Optical granulometry

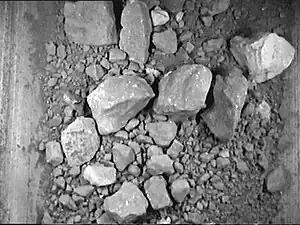
Step 1: Taking a photo- A sample of the material you would like to measure

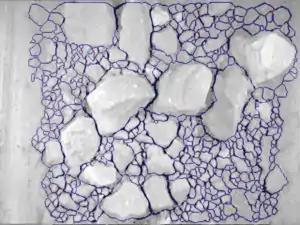
Step 2: Edge Detection- By completing an edge detection process, the software can determine the various sizes of material in the photo

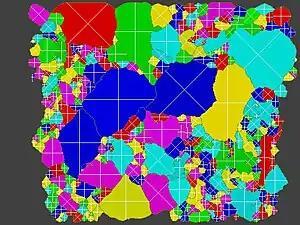
Step 3: Virtual Sieve- The length to width ratio is measured in this step of the process. The individual particle sizes are measured instantly.

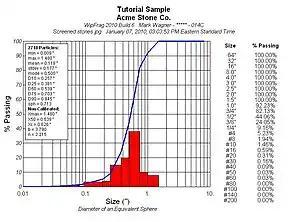
Step 4: Graphical Output- In this step, statistical data and size distribution is plotted on an easy-to-read form for operators.

See the Wikipedia article on Photoanalysis to see how mining, forestry and agricultural companies are using this technology to improve quality control techniques.